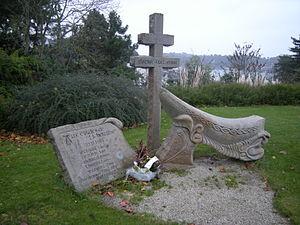
Mémorial à Lézardrieux commémorant l'évasion, sur la vedette La Horaine des Phares et balises, de résistants Français les 22 et 23 novembre 1943 - Sculpteur
La Horaine est une vedette de relèves, d'entretien et de ravitaillement du Service des phares et balises des Côtes-d'Armor lancée en 1957 par les Ateliers et Chantiers Auroux d'Arcachon. Basée à Lézardrieux, cette vedette était affectée aux relèves des gardiens de phares, leur ravitaillement ainsi qu'à l'entretien des signaux maritimes jusqu'en 2006.